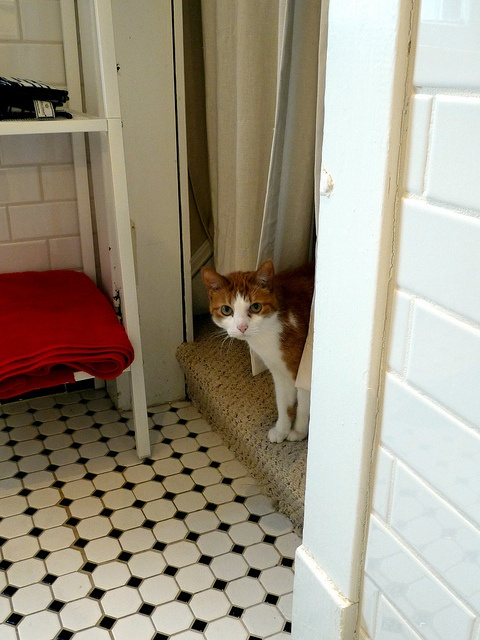
A cat looking concerned standing in a doorway of a bathroom.
a cat looks out of a room while on a step
A cat peeking into a room with a tiled floor from the doorway.
an orange and white cat and a red towel
there is a cat that is peaking through the curtain